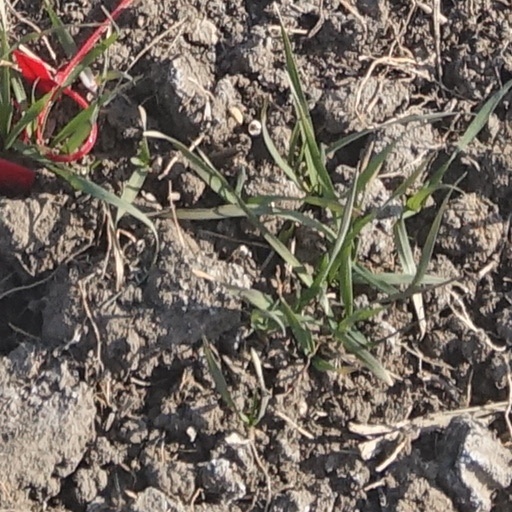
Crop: wheat